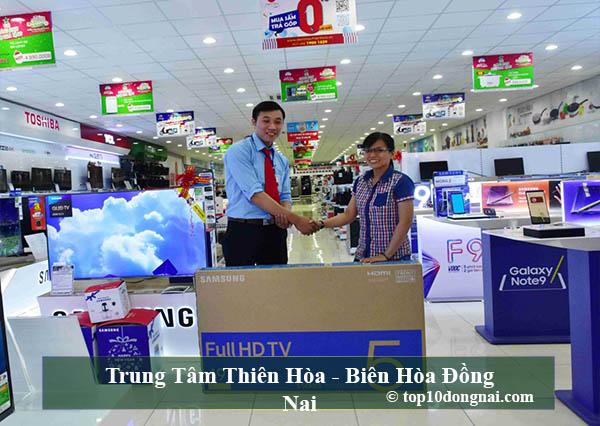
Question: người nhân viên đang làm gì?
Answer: đang bắt tay với khách hàng